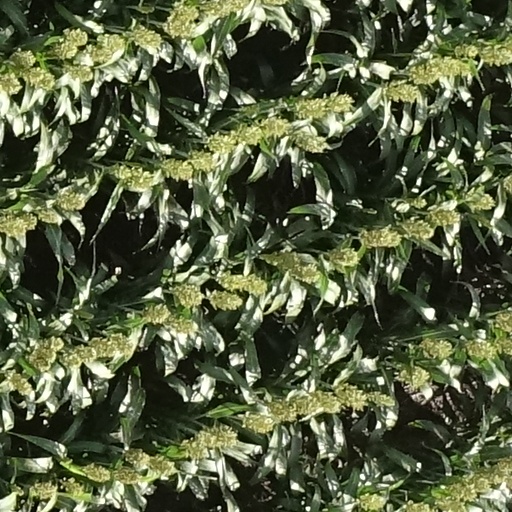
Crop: sorghum